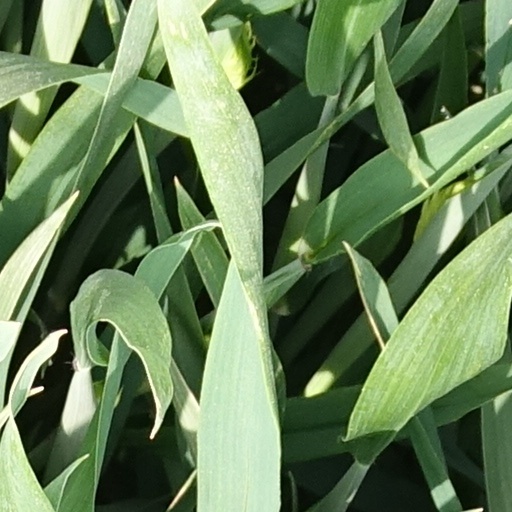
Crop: wheat